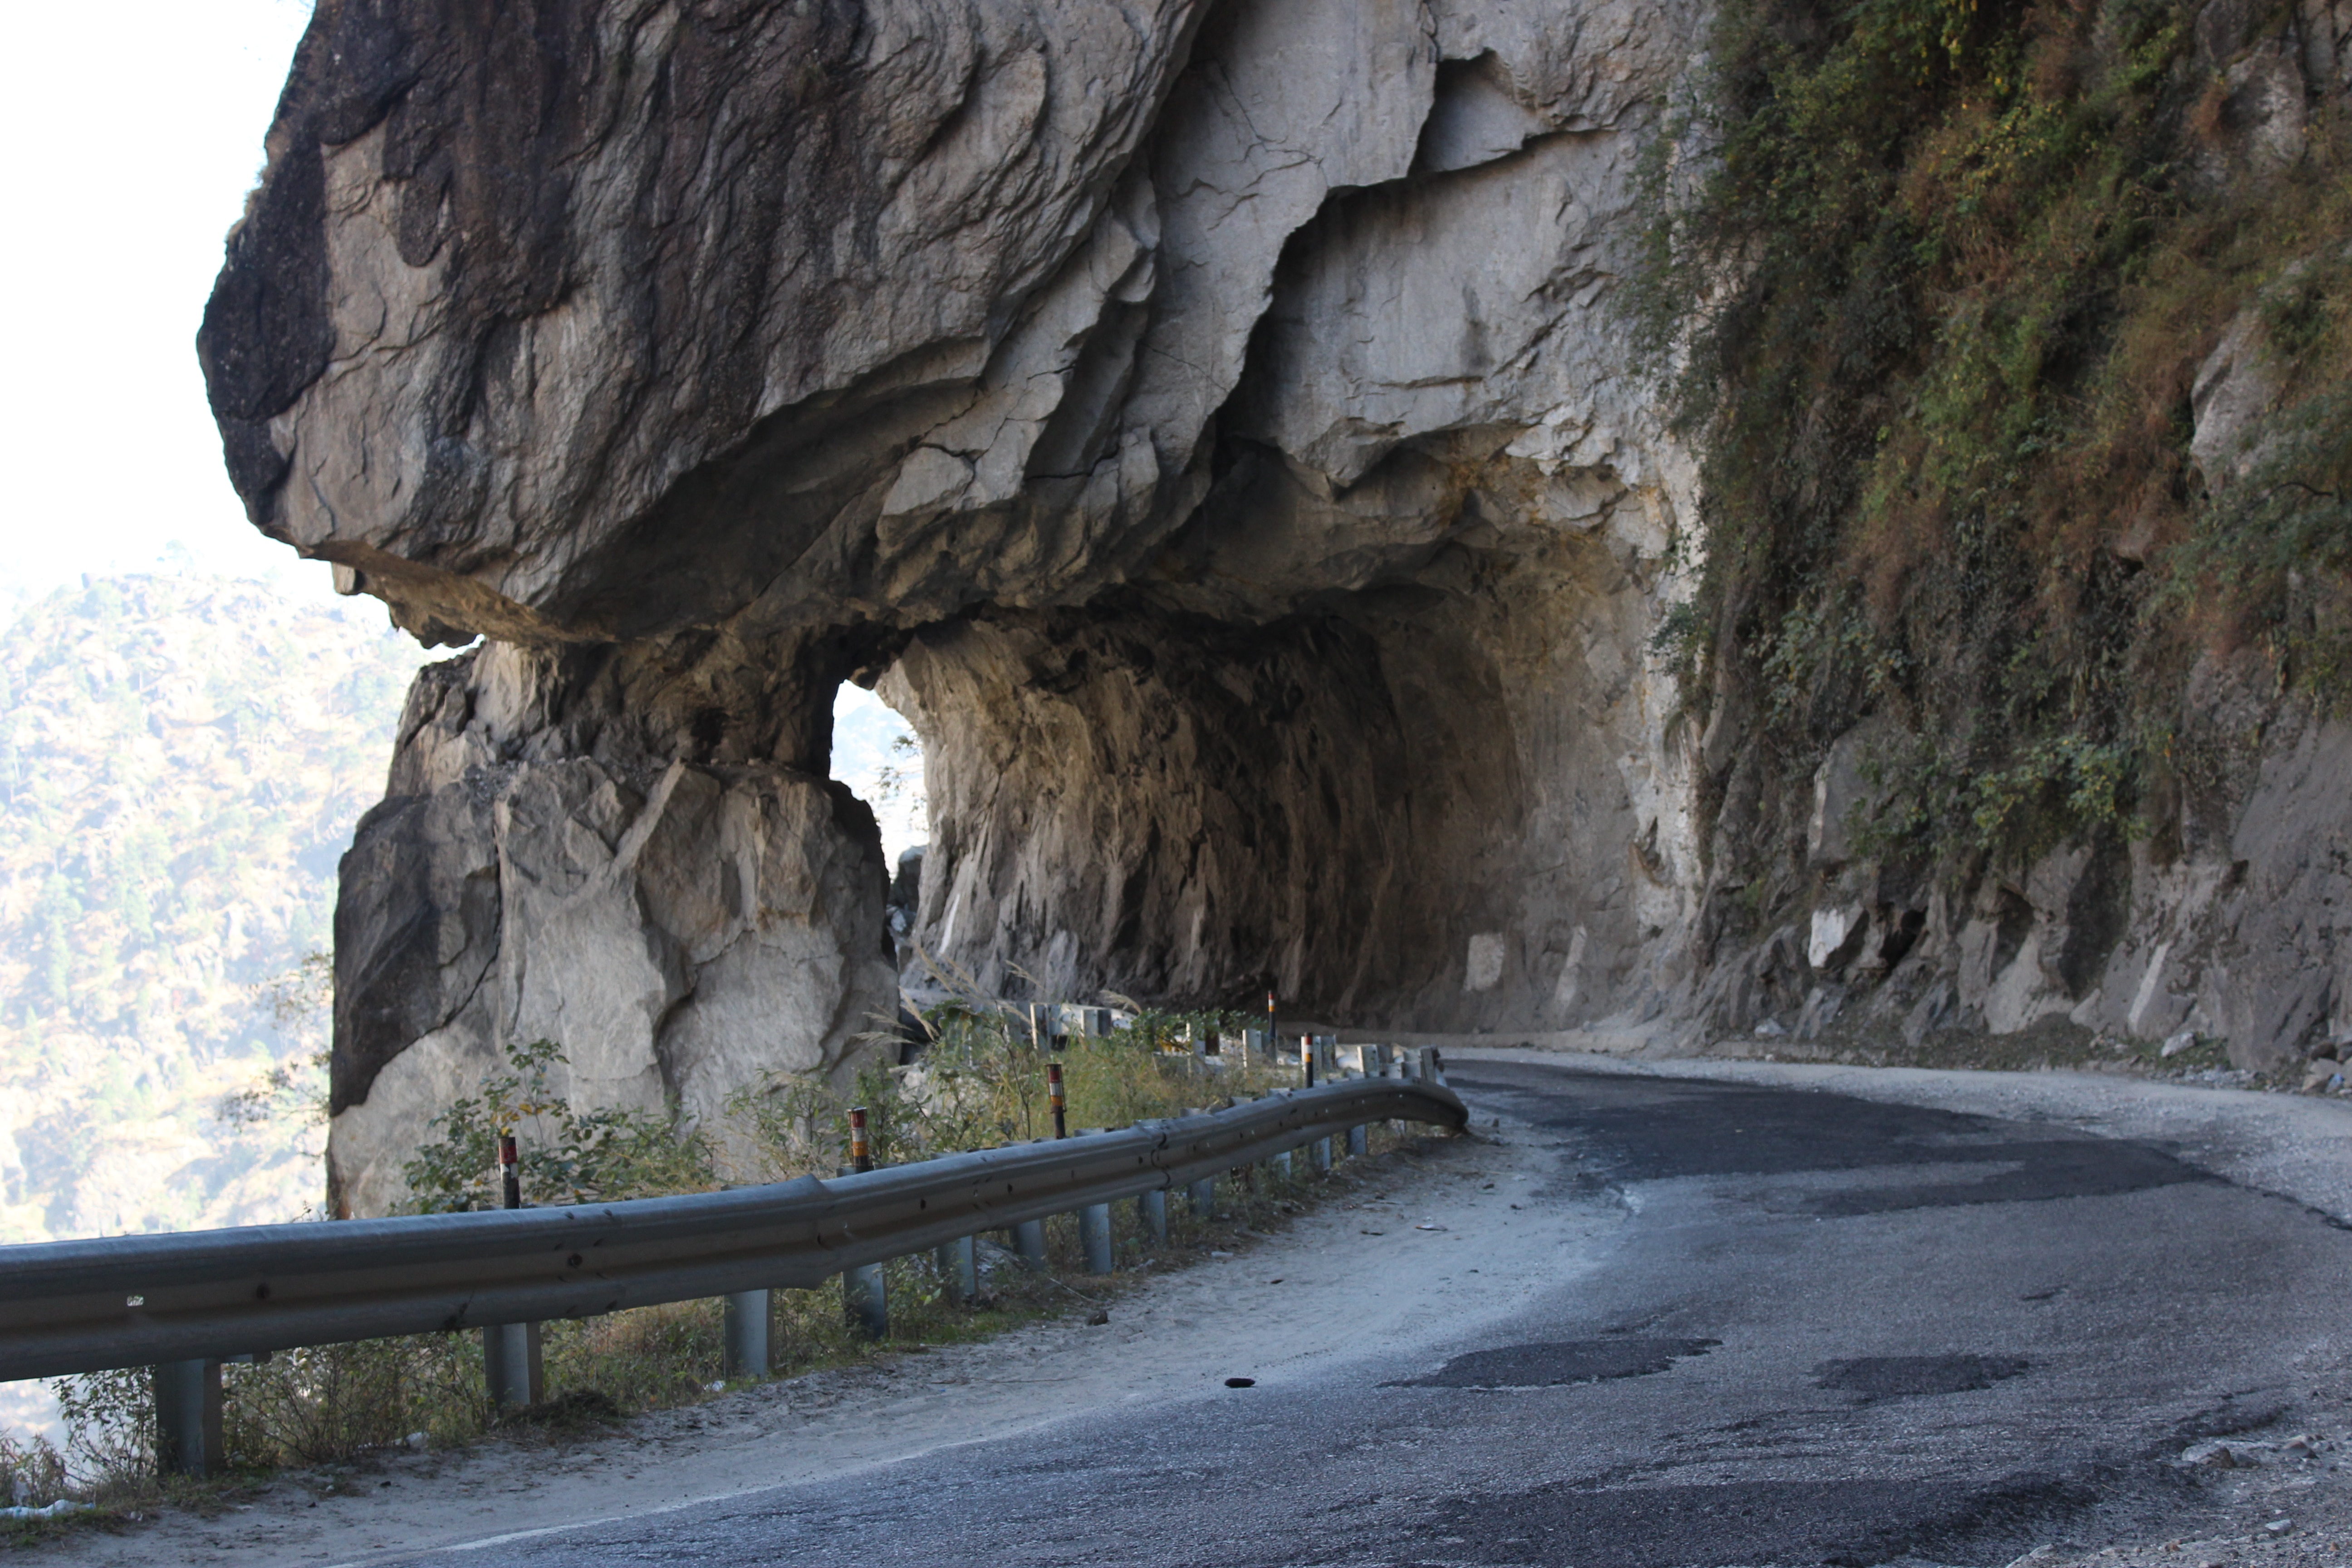
landscape, nature, outdoor, rock, mountain, road, hiking, countryside, hill, adventure, stone, vacation, travel, formation, cliff, cave, journey, natural, scenery, asia, tourism, trip, terrain, geology, india, dangerous, landform, himachal pradesh, nature landscape, adventure travel, geographical feature, road to kinnaur, kinnaur, hanging rock